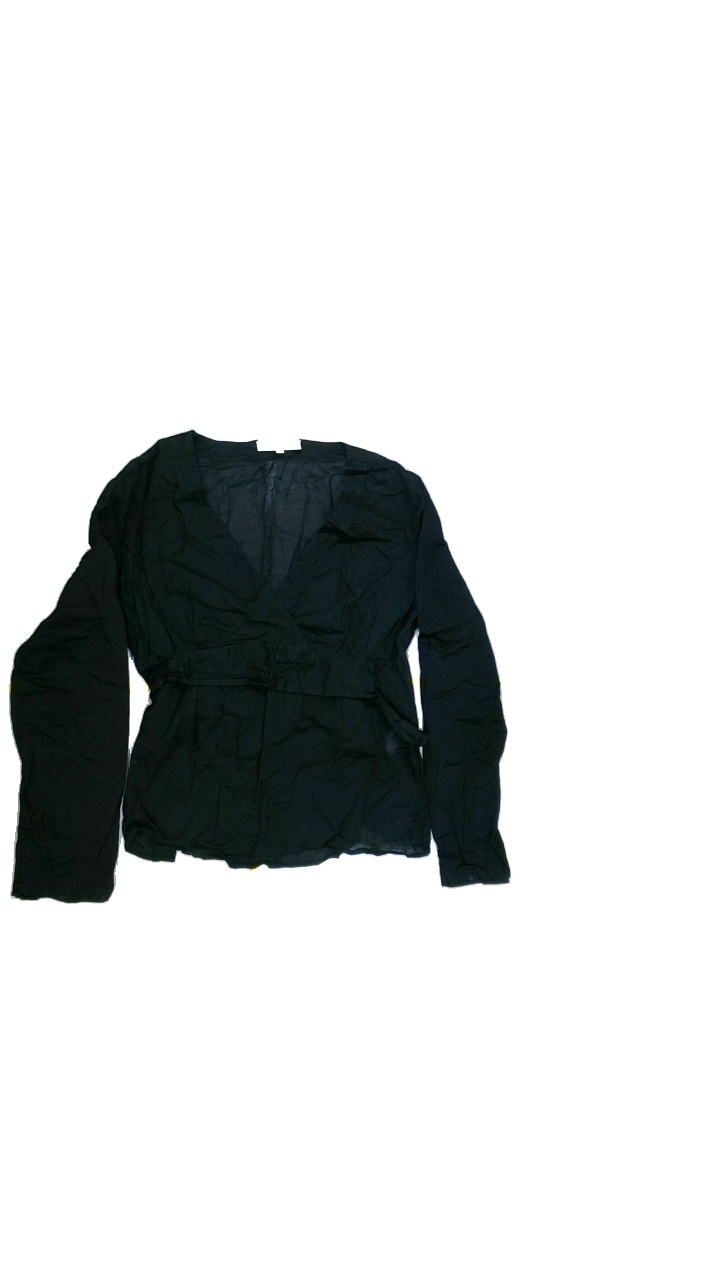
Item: Blouse (Ladies)
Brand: Cue
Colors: Black
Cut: Regular, V-collar
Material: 100%cotton
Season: Autumn
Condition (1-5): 3
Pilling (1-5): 4
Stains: Minor
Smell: Minor
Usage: Export
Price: <50